Mel Henke

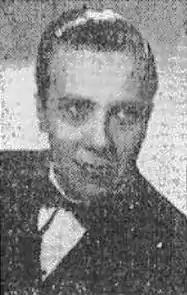
Henke c. 1943

Mel Henke (August 4, 1915 – March 31, 1979) was an American jazz pianist, Chicago bandleader, composer, arranger and jingle writer. Henke studied at the Chicago College of Music, then played with Chicago groups with Mitch Todd, Frank Snyder, Stephen Leonard and others. Henke recorded many jazz standards with his own arrangements, including a 1946 piano solo on Bix Beiderbecke's 1928 "In a Mist". His best-known jingles included the Ajax cleanser "stronger than dirt" jingle, for Colgate-Palmolive, and "See the USA in Your Chevrolet" jingle for Chevrolet.